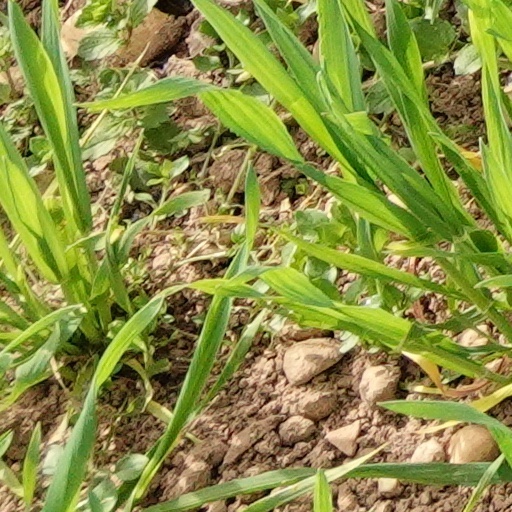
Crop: wheat